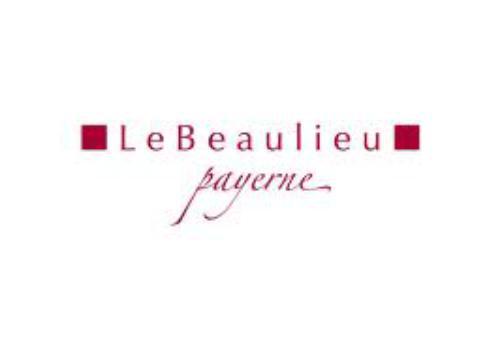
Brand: Beaulieu
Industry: Food